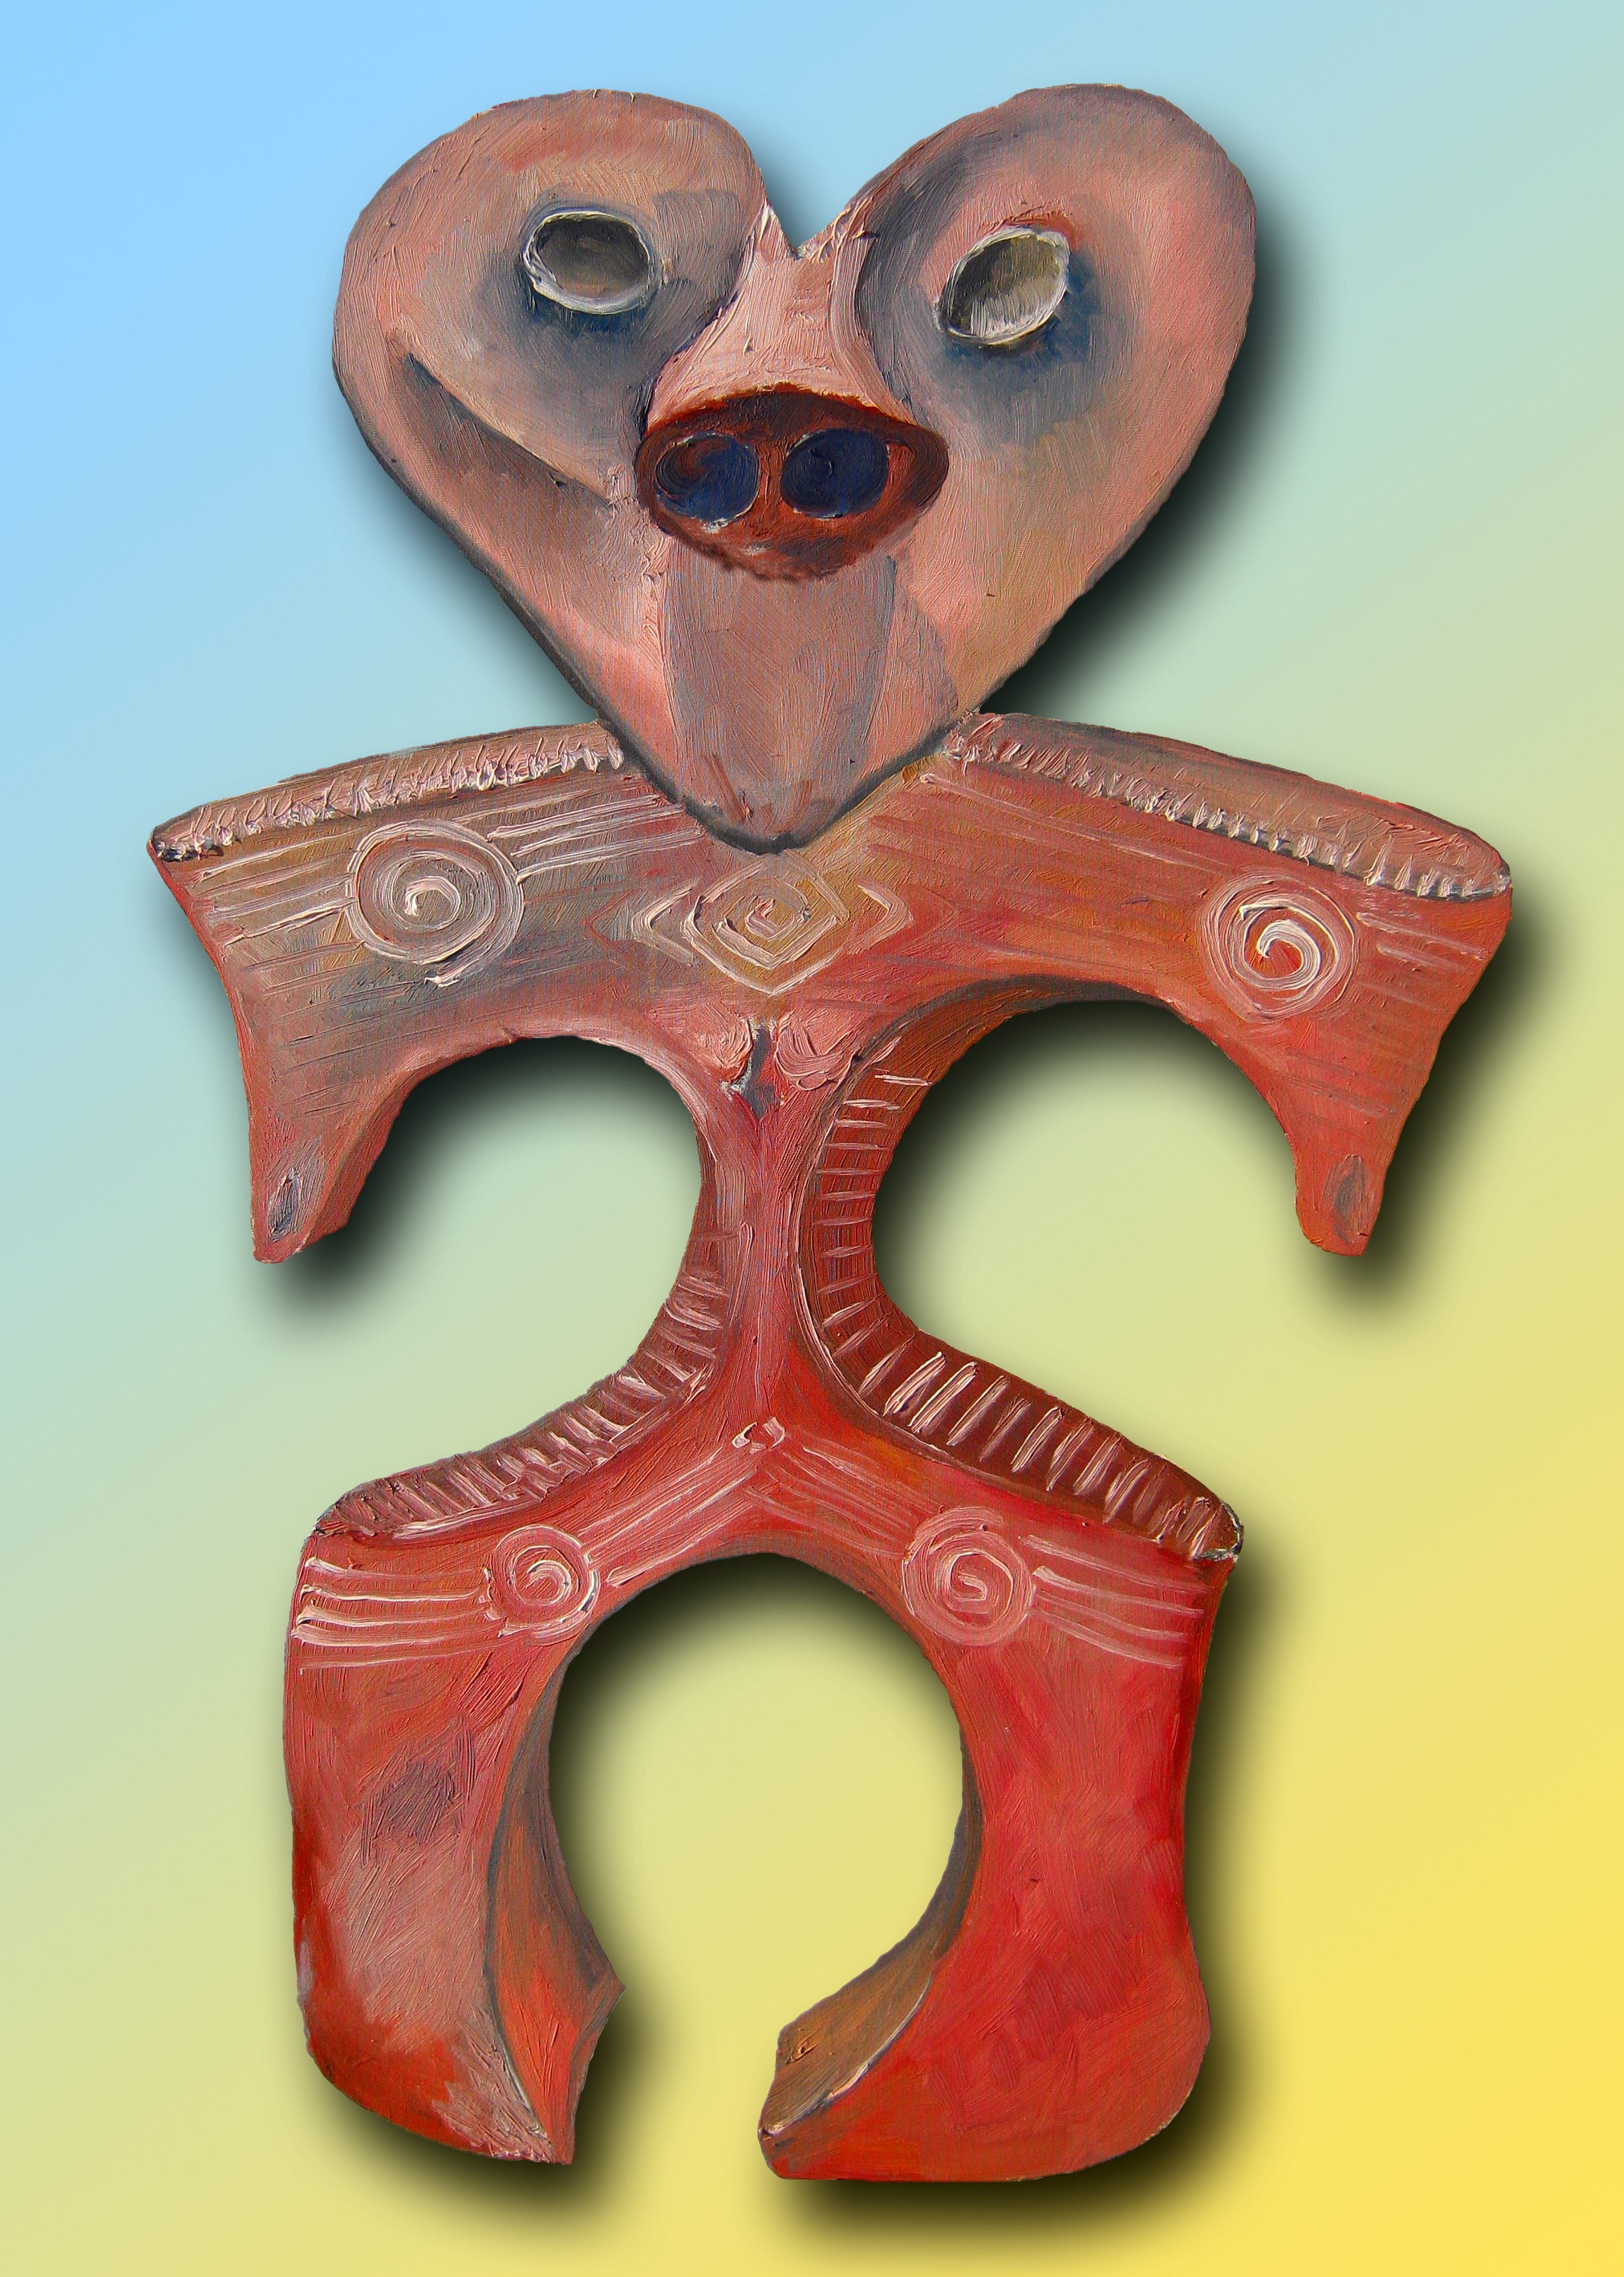
antique, ceramic, toy, painting, heart shaped, sculpture, nose, art, japanese, head, still, organ, carving, oil, fertility goddess, mundlos